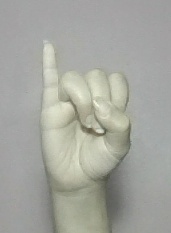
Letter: meem